Elettra Pollastrini

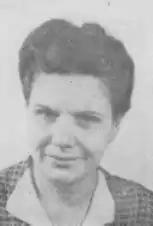
Pollastrini in 1946

Elettra Pollastrini (15 July 1908 – 2 February 1990) was an Italian politician. She was elected to the Constituent Assembly in 1946 as one of the first group of women parliamentarians in Italy.